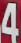
Number: 4